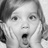
Emotion: surprise